Battle of Mbau

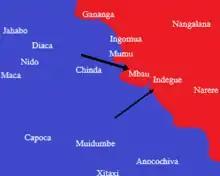
Map of operations on Mbau

The Battle of Mbau was a battle by the joint Mozambican-Rwandan armed forces against ISIS and Al-Shabab in their headquarters of Mbau, a town 50 kilometers southwest of Mocimboa da Praia. The attack on the location was part of the 2021 Cabo Delgado offensives. Mbau was known as the headquarters of Al-Shabaab and the Mozambican counteroffensive on the town resulted in the loss of Mbau, Siri 1, and Siri 2.